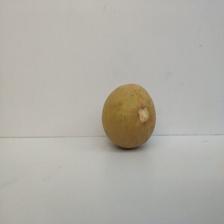
Size: Large